Carmen Trutanich

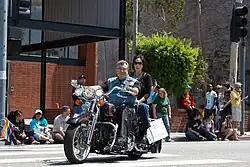
PRIDE 2010 Parade

Trutanich grew up in San Pedro where he attended elementary and high school. Trutanich went on to attend the University of Southern California where he obtained a bachelor's degree in Business Administration with an emphasis in Accounting and Business Management. Trutanich earned his MBA from the University of Southern California where he was a member of Phi Delta Theta.